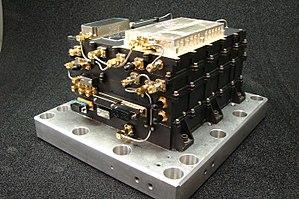
ExoMars Trace Gas Orbiter est une sonde interplanétaire développée par l'Agence spatiale européenne placée en orbite autour de la planète Mars pour étudier la présence et l'origine des gaz présents dans l'atmosphère martienne à l'état de trace notamment le méthane dont elle doit tenter de déterminer s'il est d'origine biologique. La sonde spatiale a été lancée le 14 mars 2016 par une fusée russe Proton. Après s'être insérée en orbite autour de Mars le 19 octobre 2016, la mission doit utiliser la technique de l'aérofreinage durant 12 mois avant d'entamer la phase scientifique de la mission qui doit s'achever en 2022.
Mars Reconnaissance Orbiter est une mission spatiale américaine de la NASA en orbite autour de Mars. La sonde spatiale MRO a été lancée le 12 août 2005 par une fusée Atlas V-401 depuis la base de lancement de Cap Canaveral et s'est insérée en orbite martienne le 10 mars 2006. La sonde a modifié son orbite durant les cinq mois suivants en utilisant la technique de l'aérofreinage pour parvenir à se placer sur une orbite basse circulaire.
MAVEN est une sonde spatiale d'exploration de la planète Mars développée dans le cadre du programme Mars Scout de l'agence spatiale américaine, la NASA, et lancée avec succès fin 2013. Mars est aujourd'hui désertique, sèche, froide et dotée d'une atmosphère très ténue. Pourtant, les indices géologiques recueillis par les engins spatiaux placés en orbite comme MRO ou au sol comme les rovers MER et Curiosity démontrent que la planète Mars était autrefois chaude et dotée d'une atmosphère suffisamment dense pour permettre à l'eau de couler à l'état liquide à sa surface. L'état actuel de l'atmosphère de Mars est probablement le résultat de l'action du vent solaire, flot de particules ionisées émis en permanence par le Soleil qui, en bombardant l'atmosphère de Mars, a progressivement conduit à son échappement. La disparition du champ magnétique martien au début de l'histoire de la planète a sans doute contribué à ce processus. MAVEN, qui circule sur une orbite elliptique autour de Mars, a pour mission de déterminer les mécanismes à l'origine de la quasi-disparition de son atmosphère.